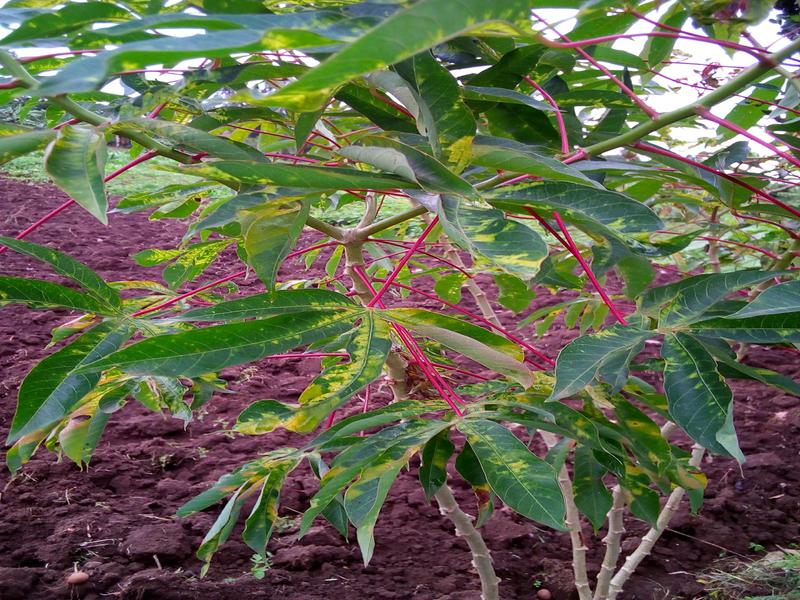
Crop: cassava
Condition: mosaic_disease